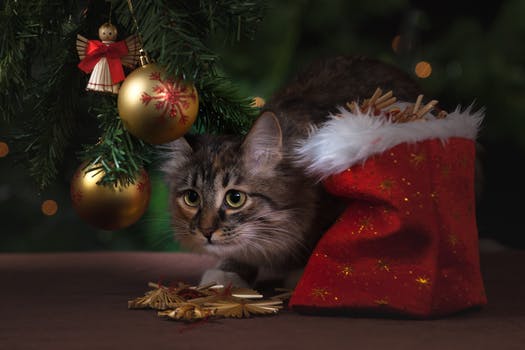
Label: No Watermark